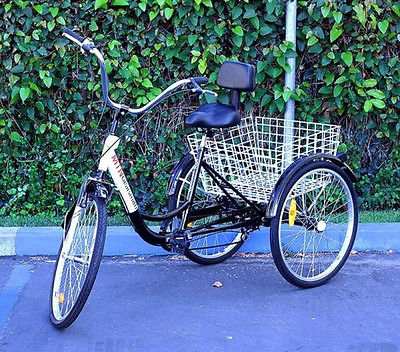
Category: bicycle